Chantelle Handy

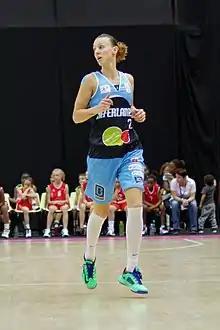
Handy (2013)

Chantelle Handy (born 16 June 1987) is a basketball player for Caledonia Gladiators of the WBBL. She has also played for the Great Britain national team and was part of the squad for the 2012 Summer Olympics. She played college basketball in the United States at Marshall University in Huntington, West Virginia.